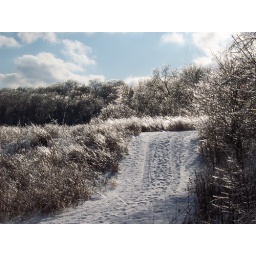
Iced grass and iced trees and iced road, loop road in Glenwood Gardens after ice storm.